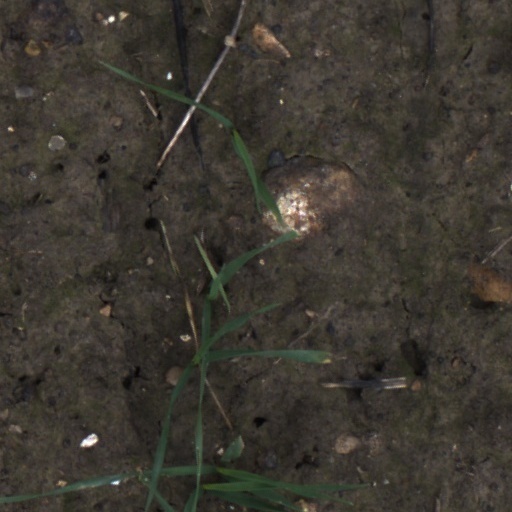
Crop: wheat